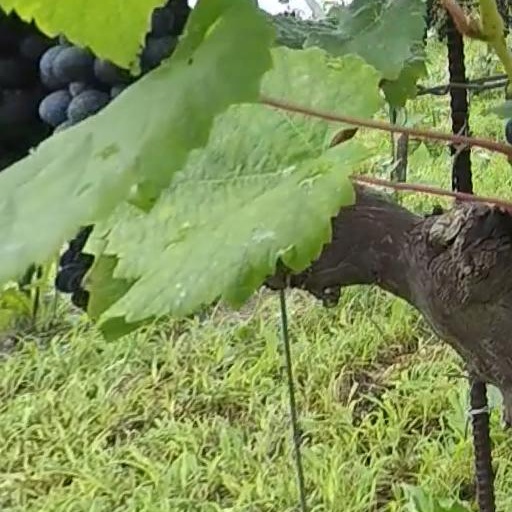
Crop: grape